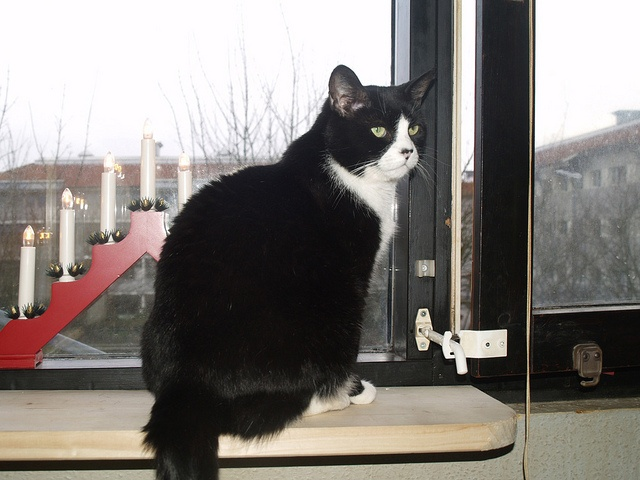
A cat this is sitting in front of a window.
A black and white cat sitting on a windowsill by some candles.
a black and white cat seated on a locked window
A black-and-white tuxedo cat sitting on a windowsill with holiday candles lit behind it.
A car sitting on the ledge of a window near candles.